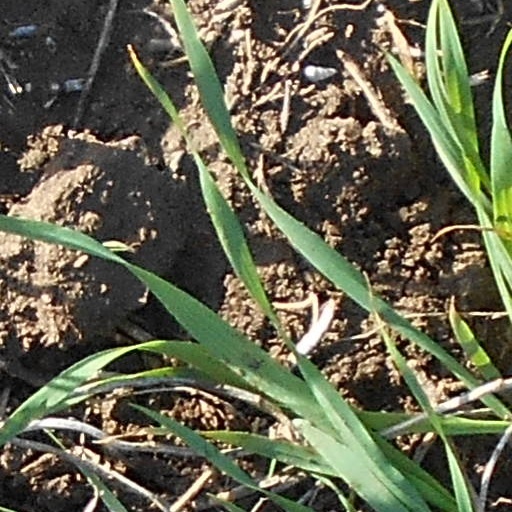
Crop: wheat